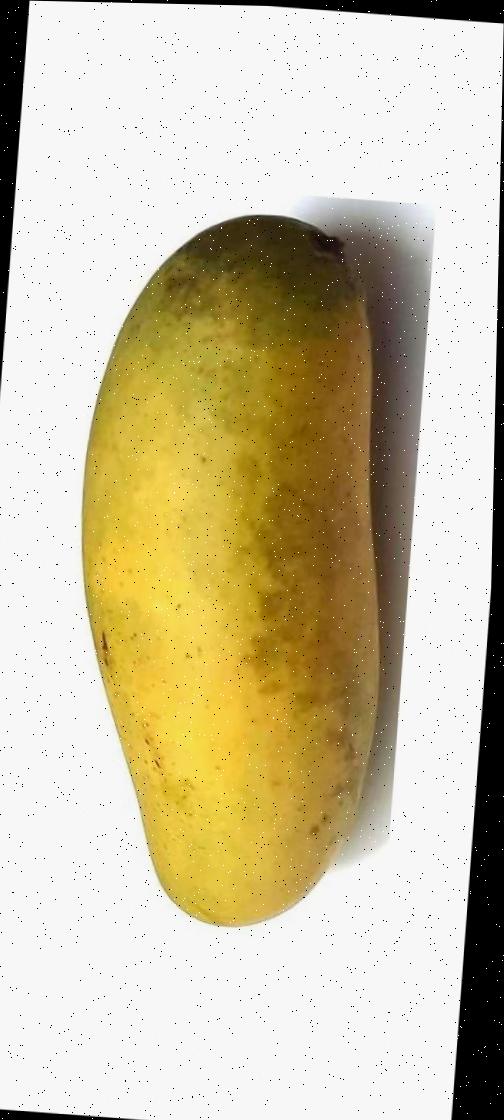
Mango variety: Banana Mango